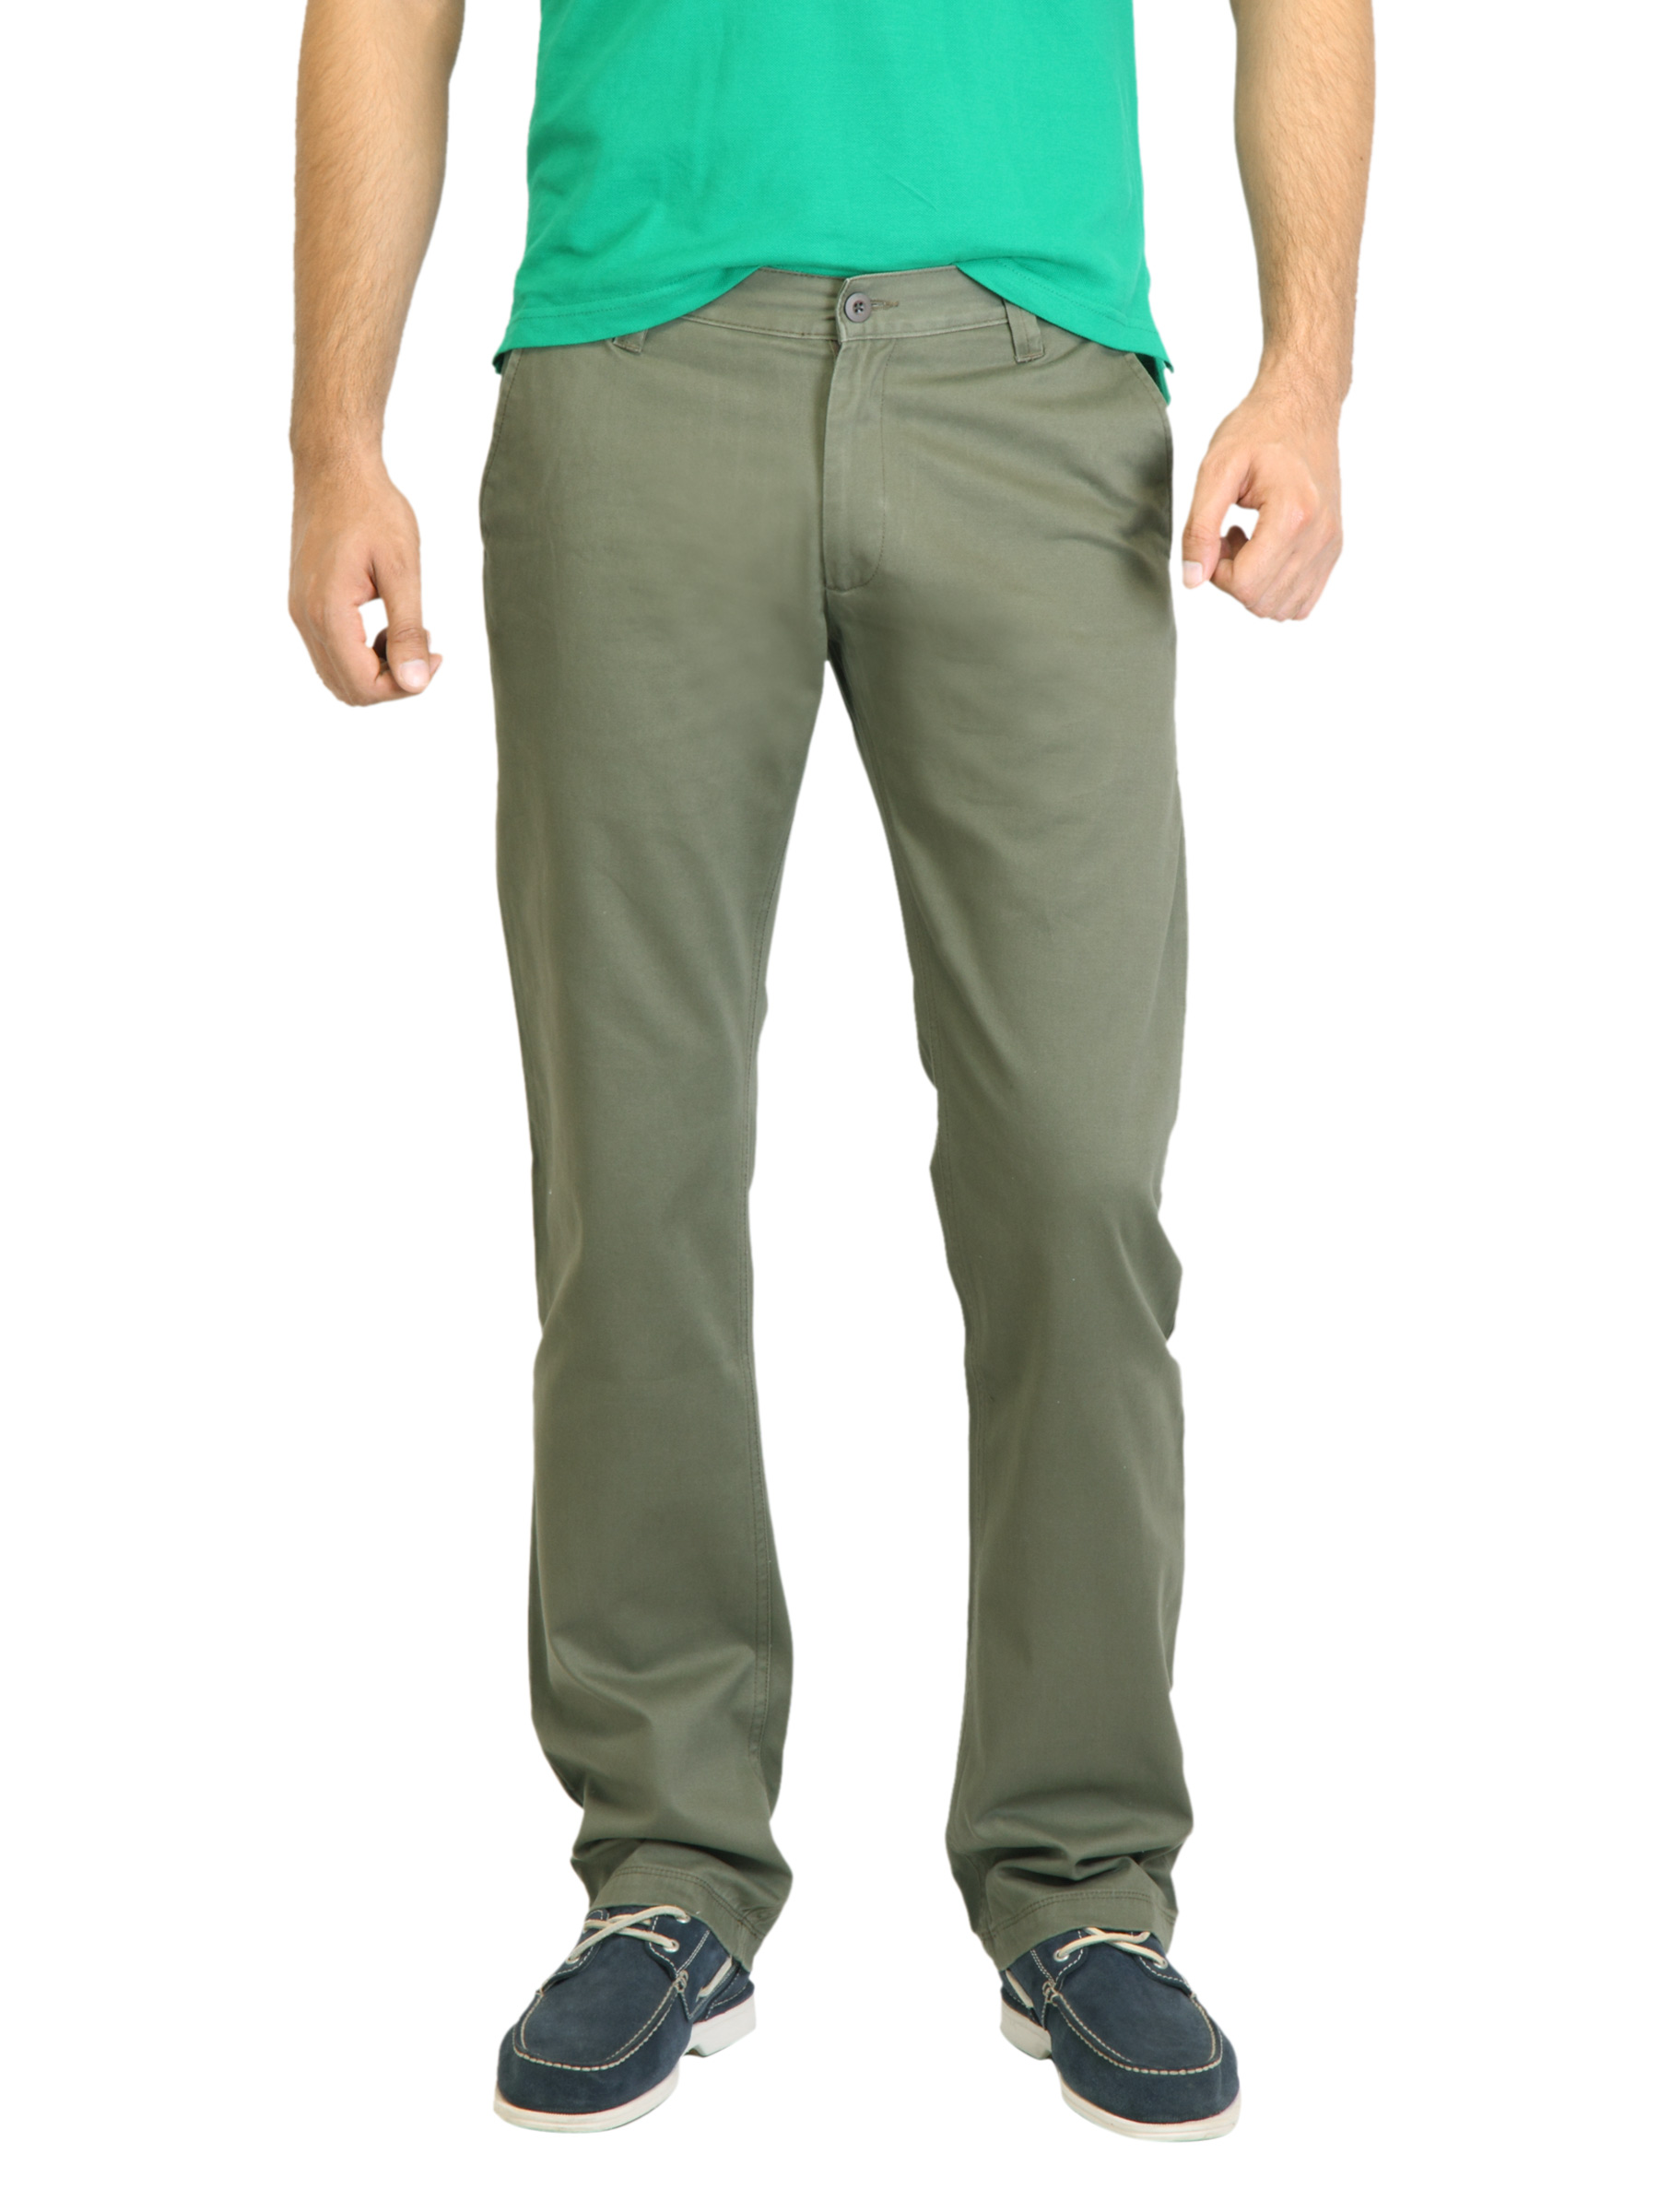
Highlander Men Solid Olive Trouser
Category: Apparel / Bottomwear / Trousers
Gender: Men
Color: Olive
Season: Fall 2011
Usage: Casual